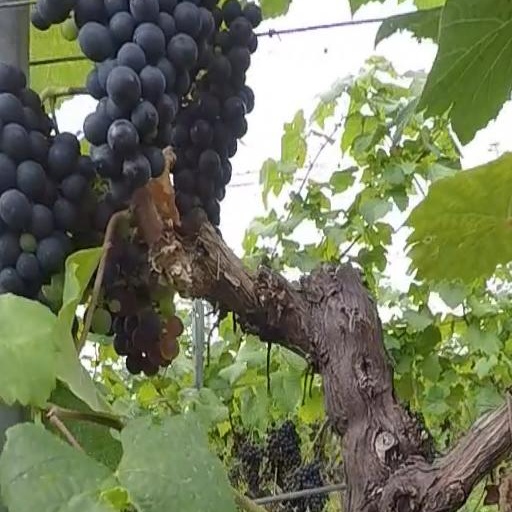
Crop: grape